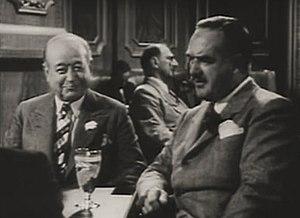
William B. Davidson est un acteur américain né le 16 juin 1888 à Dobbs Ferry, dans l'État de New York, et mort le 28 septembre 1947 à Santa Monica, en Californie.
Walter Walker est un acteur américain, né le 13 mars 1864 à New York, mort le 4 décembre 1947 à Honolulu.